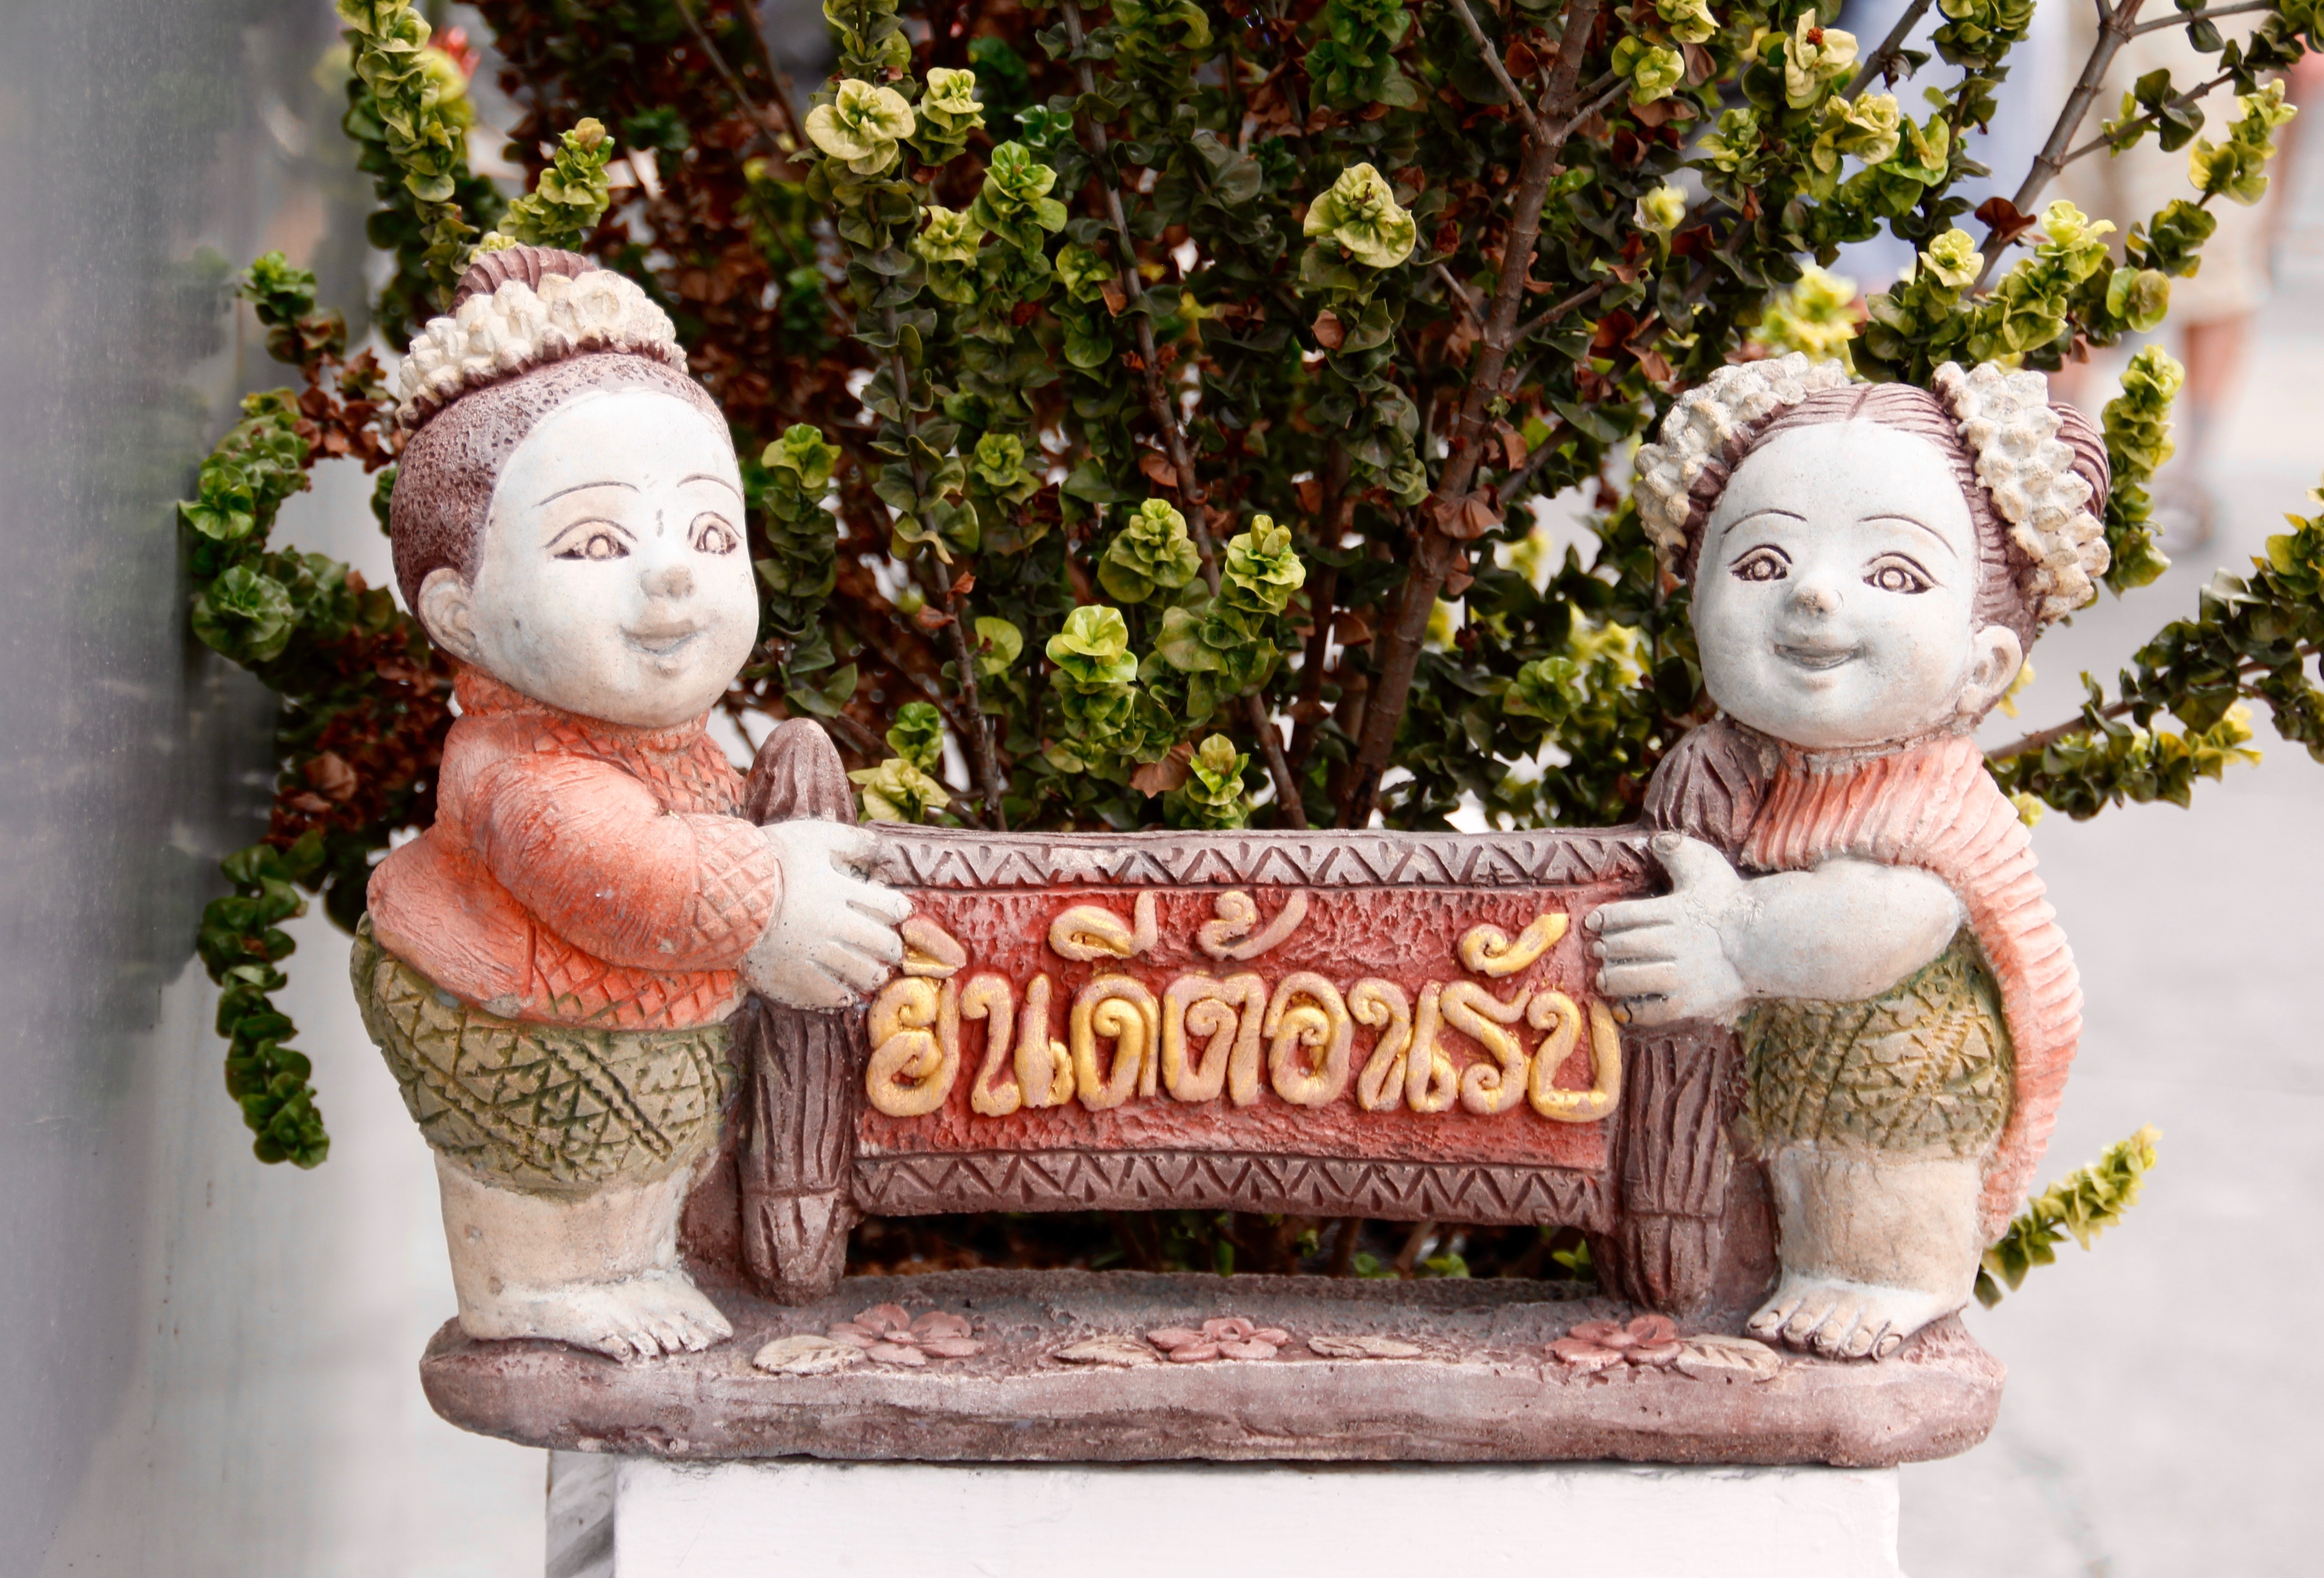
man, people, woman, flower, monument, statue, decoration, buddhism, thailand, sculpture, figure, welcome, pair, stone figure